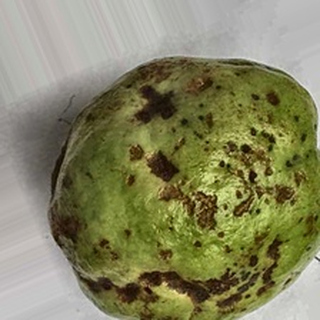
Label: guava_anthracnose